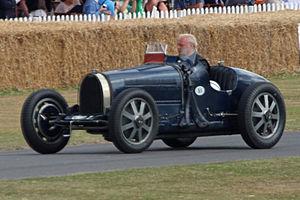
La Bugatti Type 51 est une automobile sportive de la première moitié des années 1930 développée par le constructeur automobile français Bugatti. Contrairement aux victorieuses Type 35 qu'elles remplacent, la Type 51 et ses déclinaisons Type 53, Type 54 et Type 59 ne réussiront pas à s'imposer en compétition face aux sportives italiennes et allemandes.